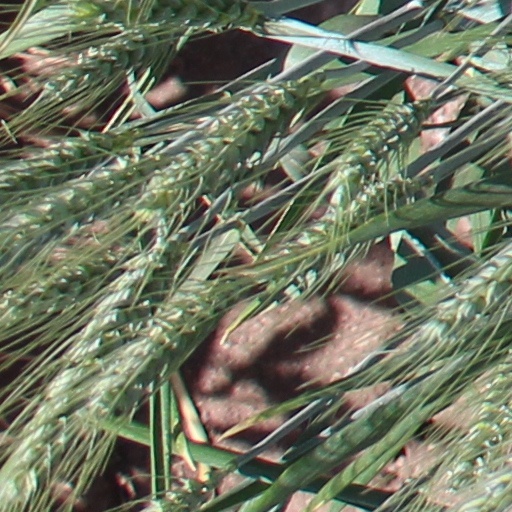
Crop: wheat